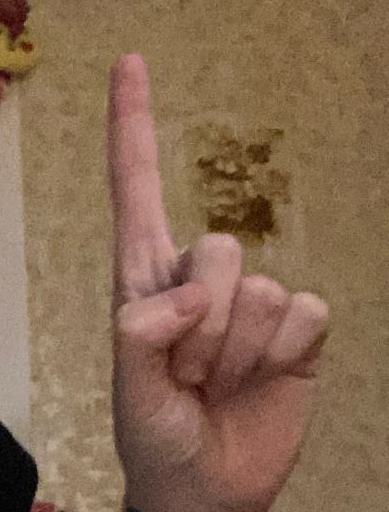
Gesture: one